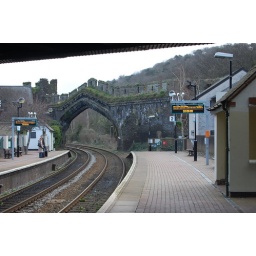
view back south east to railway arch, from under Rosemary Lane road bridge